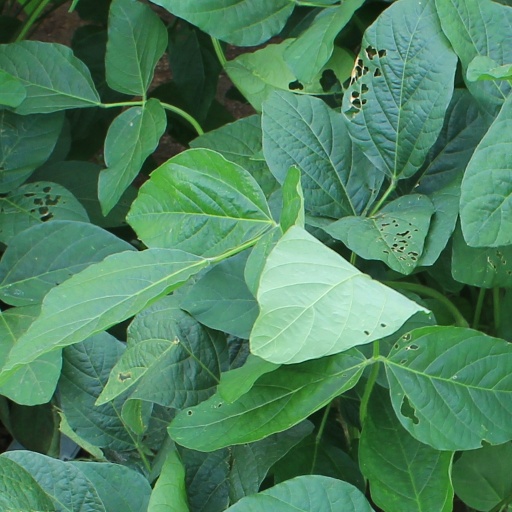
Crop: soybean